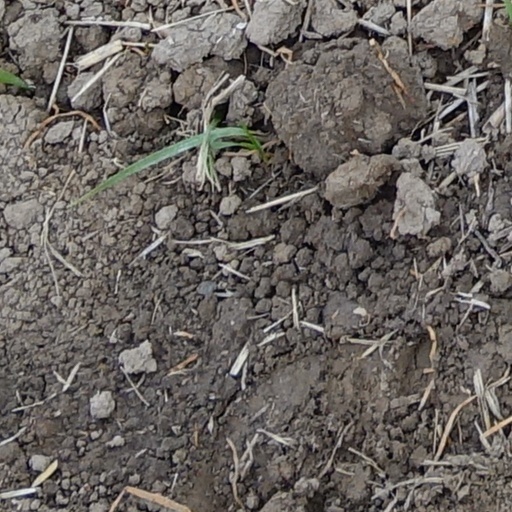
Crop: wheat